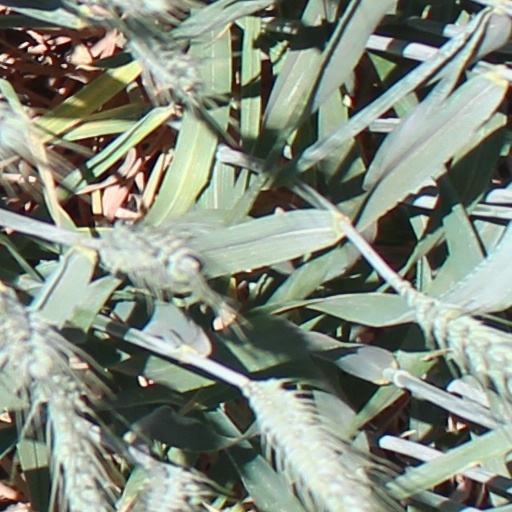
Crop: wheat